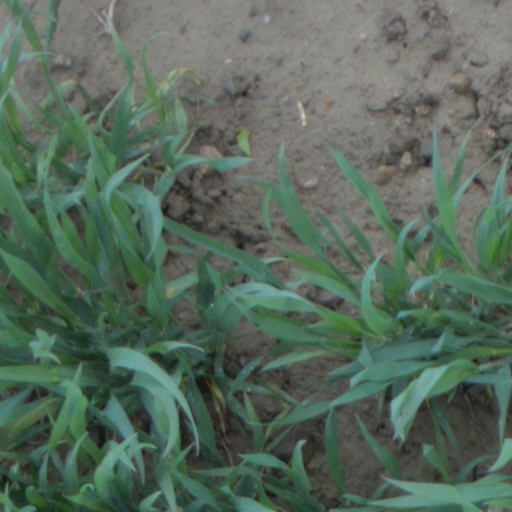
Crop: wheat